2019 Trump–Ukraine scandal

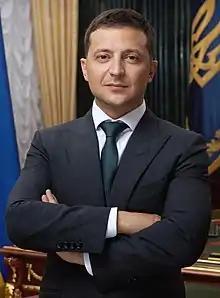
Ukrainian president Volodymyr Zelenskyy

The scandal came to light when a whistleblower report revealed that President Trump had asked Ukrainian president Volodymyr Zelenskyy in July 2019 to investigate Joe Biden, Trump's political opponent in the 2020 presidential election, his son Hunter Biden, and company CrowdStrike, to discuss these matters with Trump's personal attorney Rudy Giuliani and Attorney General William Barr. The allegations were confirmed by a non-verbatim summary of the conversation released by the White House. Trump acknowledged he had told Zelenskyy "we don't want our people like Vice President Biden and his son [contributing] to the corruption already in the Ukraine." According to the whistleblower, the call was part of a wider campaign by Trump, his administration, and Giuliani to pressure Ukraine into investigating the Bidens, which may have included Trump's cancelling a scheduled trip to Ukraine by Vice President Mike Pence, and Trump withholding $400million in military aid from Ukraine.